Bloodwulf

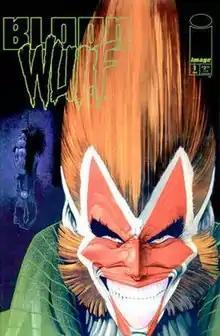
Cover of "Bloodwulf" #1 (1995)

Bloodwulf was an American superhero comics title and character created by Rob Liefeld. The character first appeared in the one-shot "Darker Image" in March 1993, published by Image Comics. The character later appeared in a Bloodwulf mini-series from 1995 in four issues, illustrated by Dærick Gröss Sr. He also appeared in a one-shot from 1995 entitled "Bloodwulf Summer Special" where he was pitted against Supreme.